Alcohol in Malaysia

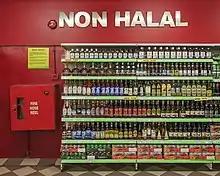
Alcoholic drinks being put in a separate storage places with a label "non-halal" in the Giant Supermarket of Sabah.

The tradition of brewing alcoholic drinks in Malaysia is most prominent in the island of Borneo. Indigenous islanders traditionally drank home-made rice wine called tuak and tapai in their communal gatherings and harvest festivals of Gawai Dayak and Kaamatan. Alcohol consumption in the Malay Peninsula has been less common since the introduction of Islam. However, the production and consumption of alcohol ("arak") has been a tradition since the time of Hang Tuah in the 15th century. In the 20th century, palm toddy was popular among the local Indian and Chinese communities. The Chinese also made samsu rice wine. The British brought their own traditional brewed alcoholic drinks, such as beer and stout. In the 1930, the first brewery was established in neighbouring British Singapore.